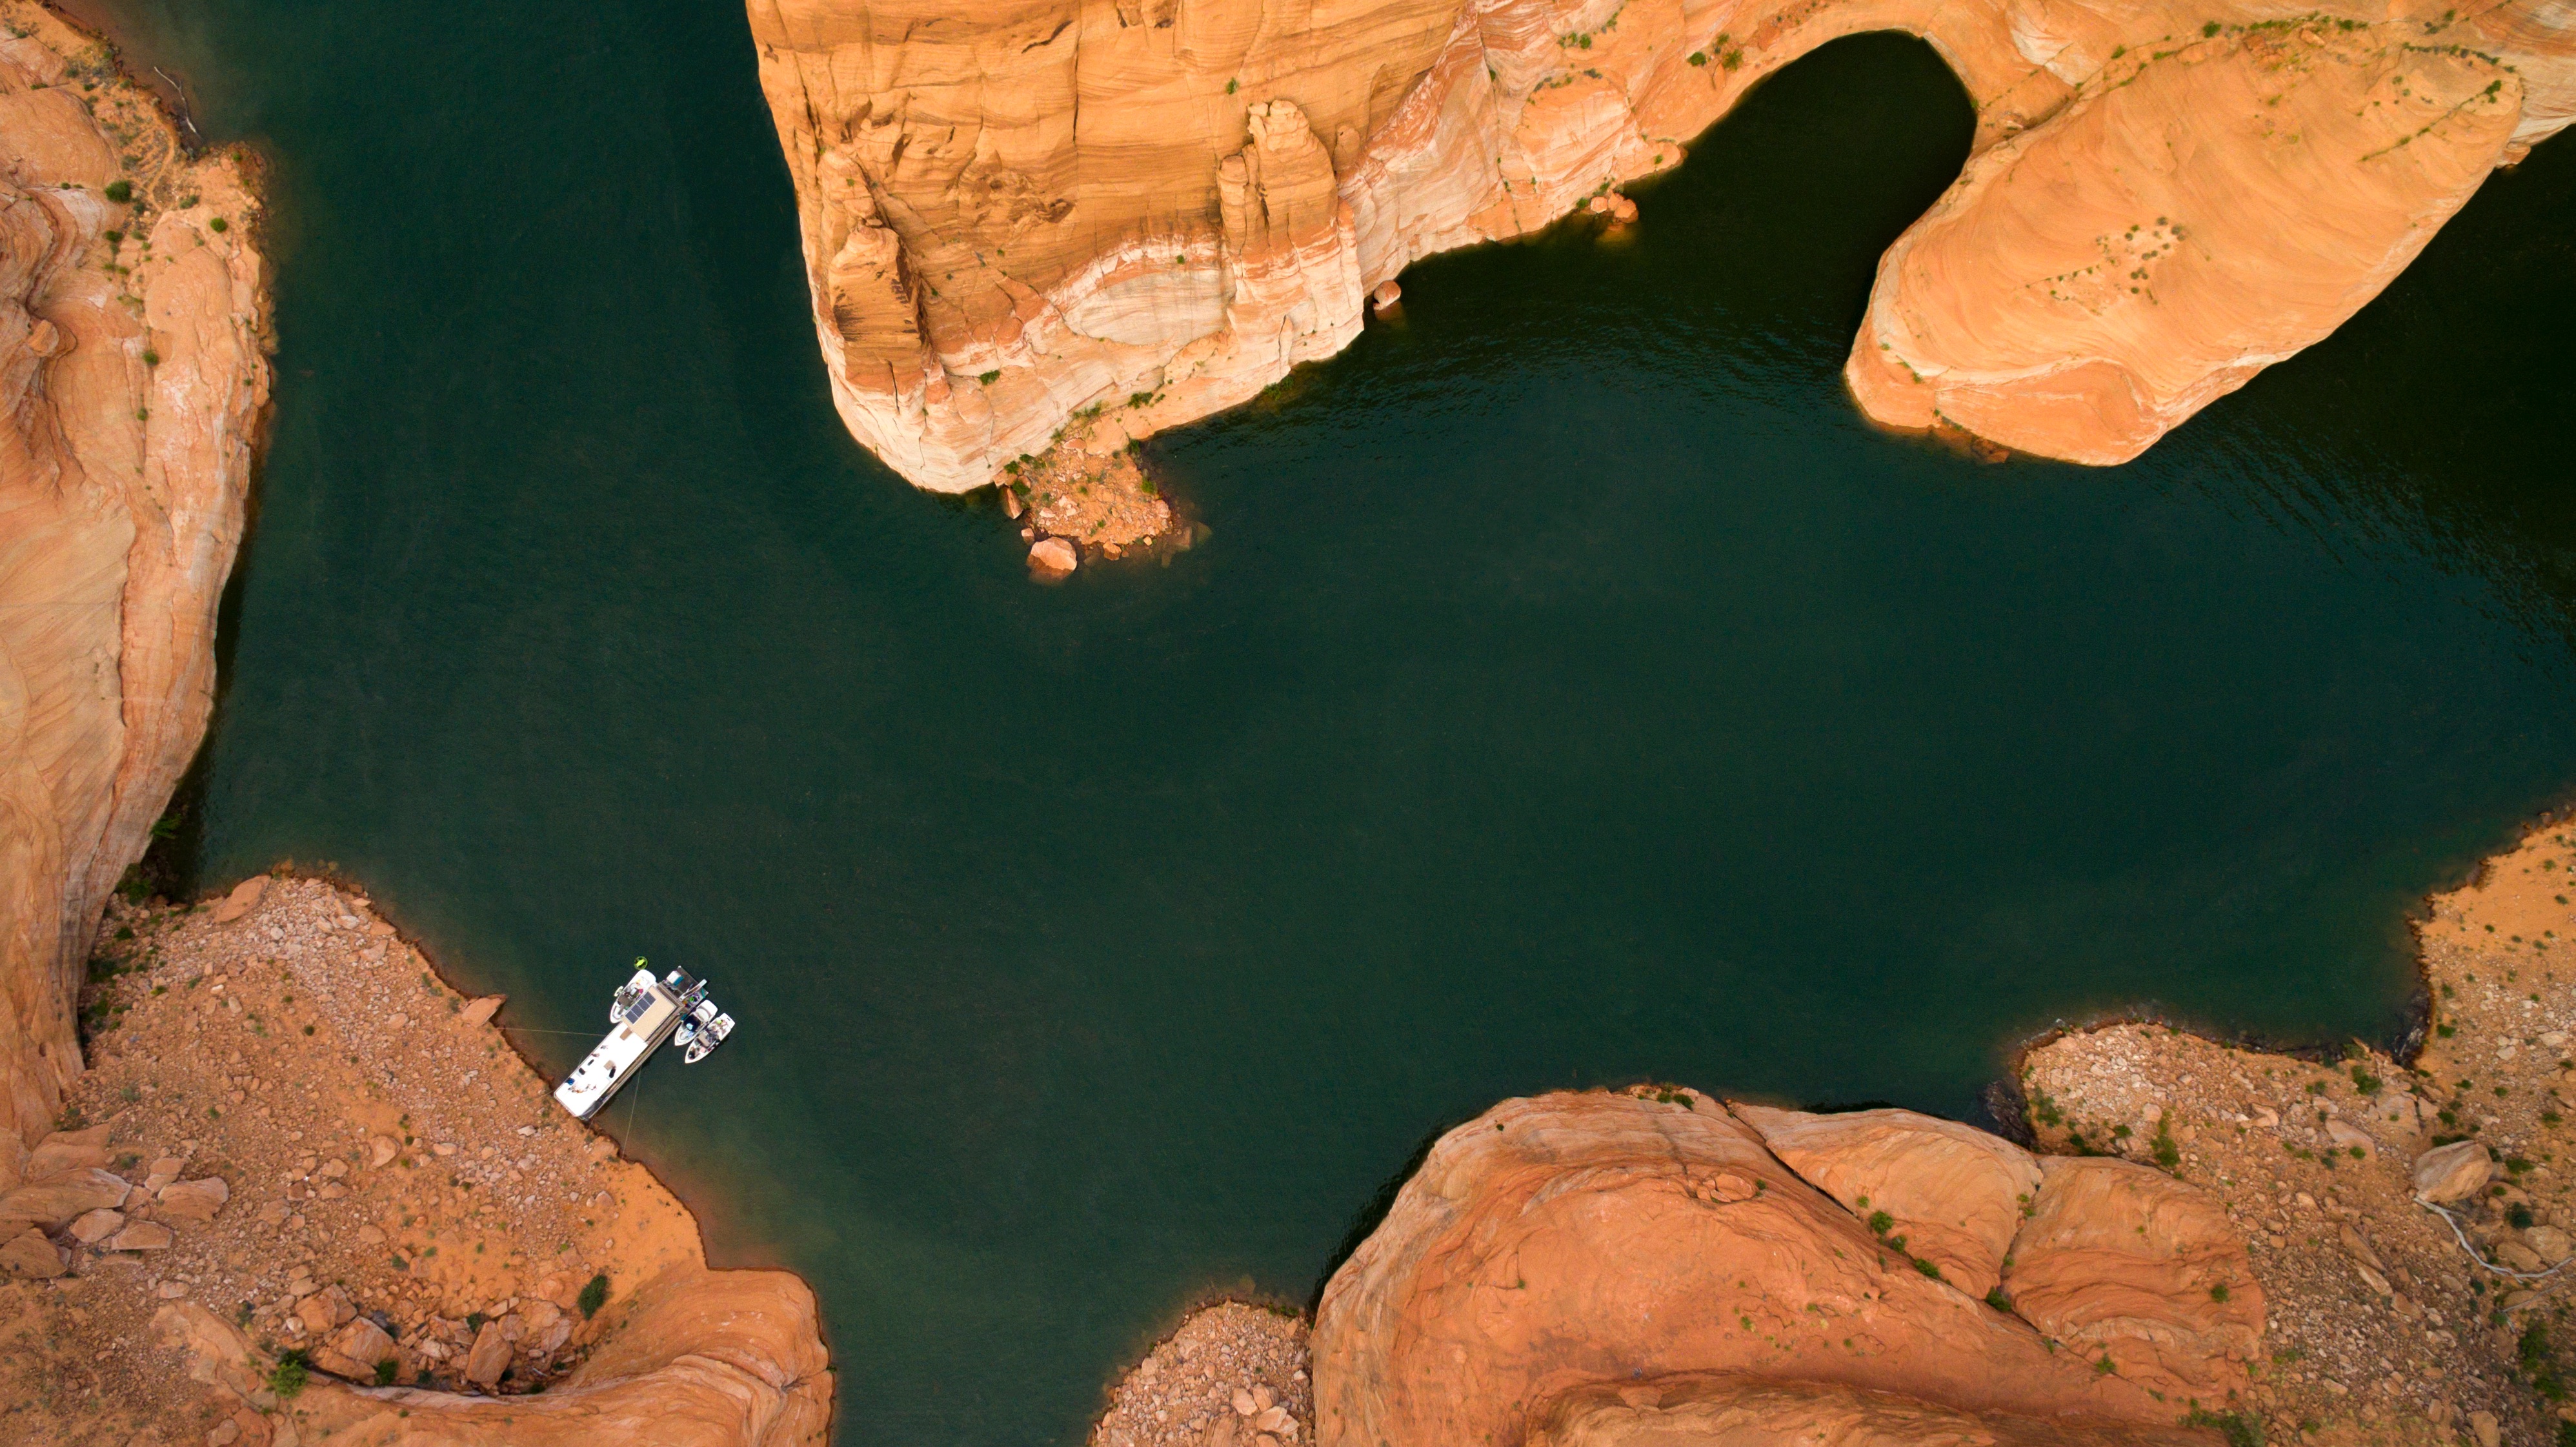
rock, formation, cave, soil, canyon, geology, wadi, caving, landform